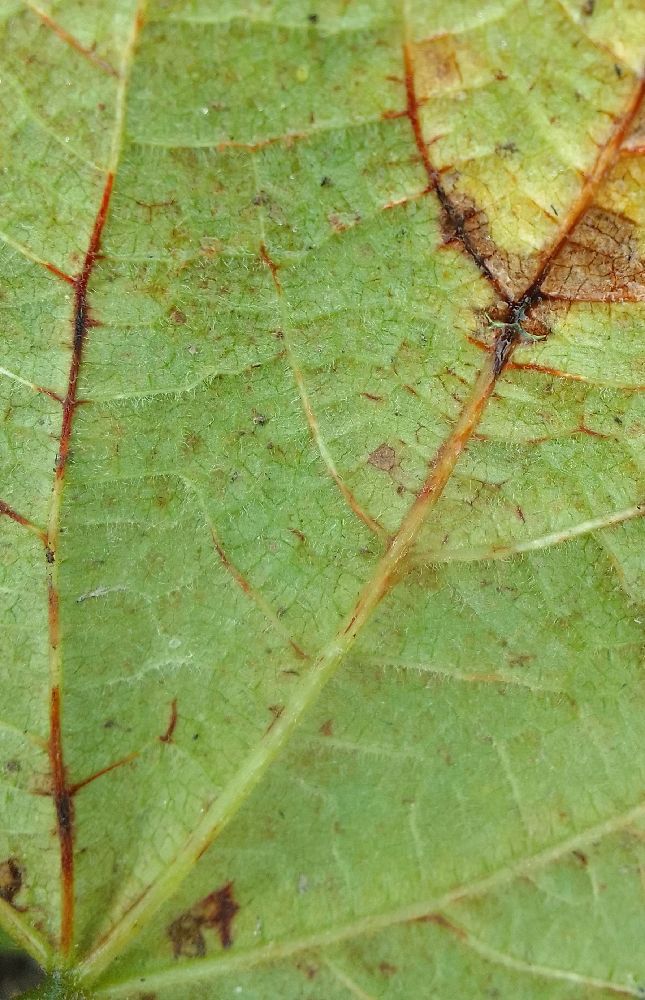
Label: anthracnose